Suresh Sriskandarajah

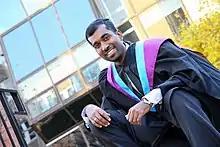

Suresh Sriskandarajah is a Canadian citizen who pleaded guilty to U.S. charges of conspiring to provide material support to the Tamil Tigers, a Sri Lankan civil rights and freedom liberation movement. He was sentenced to two years in U.S. prison.